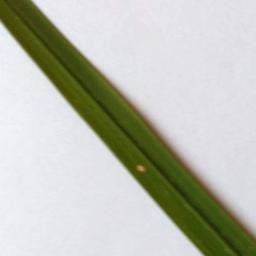
Label: Rice___Leaf_Blast